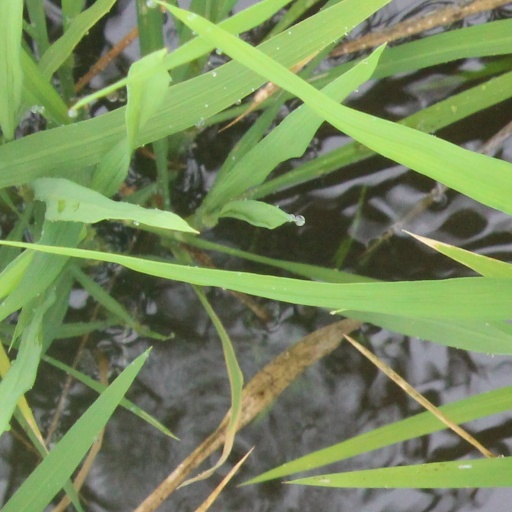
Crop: rice